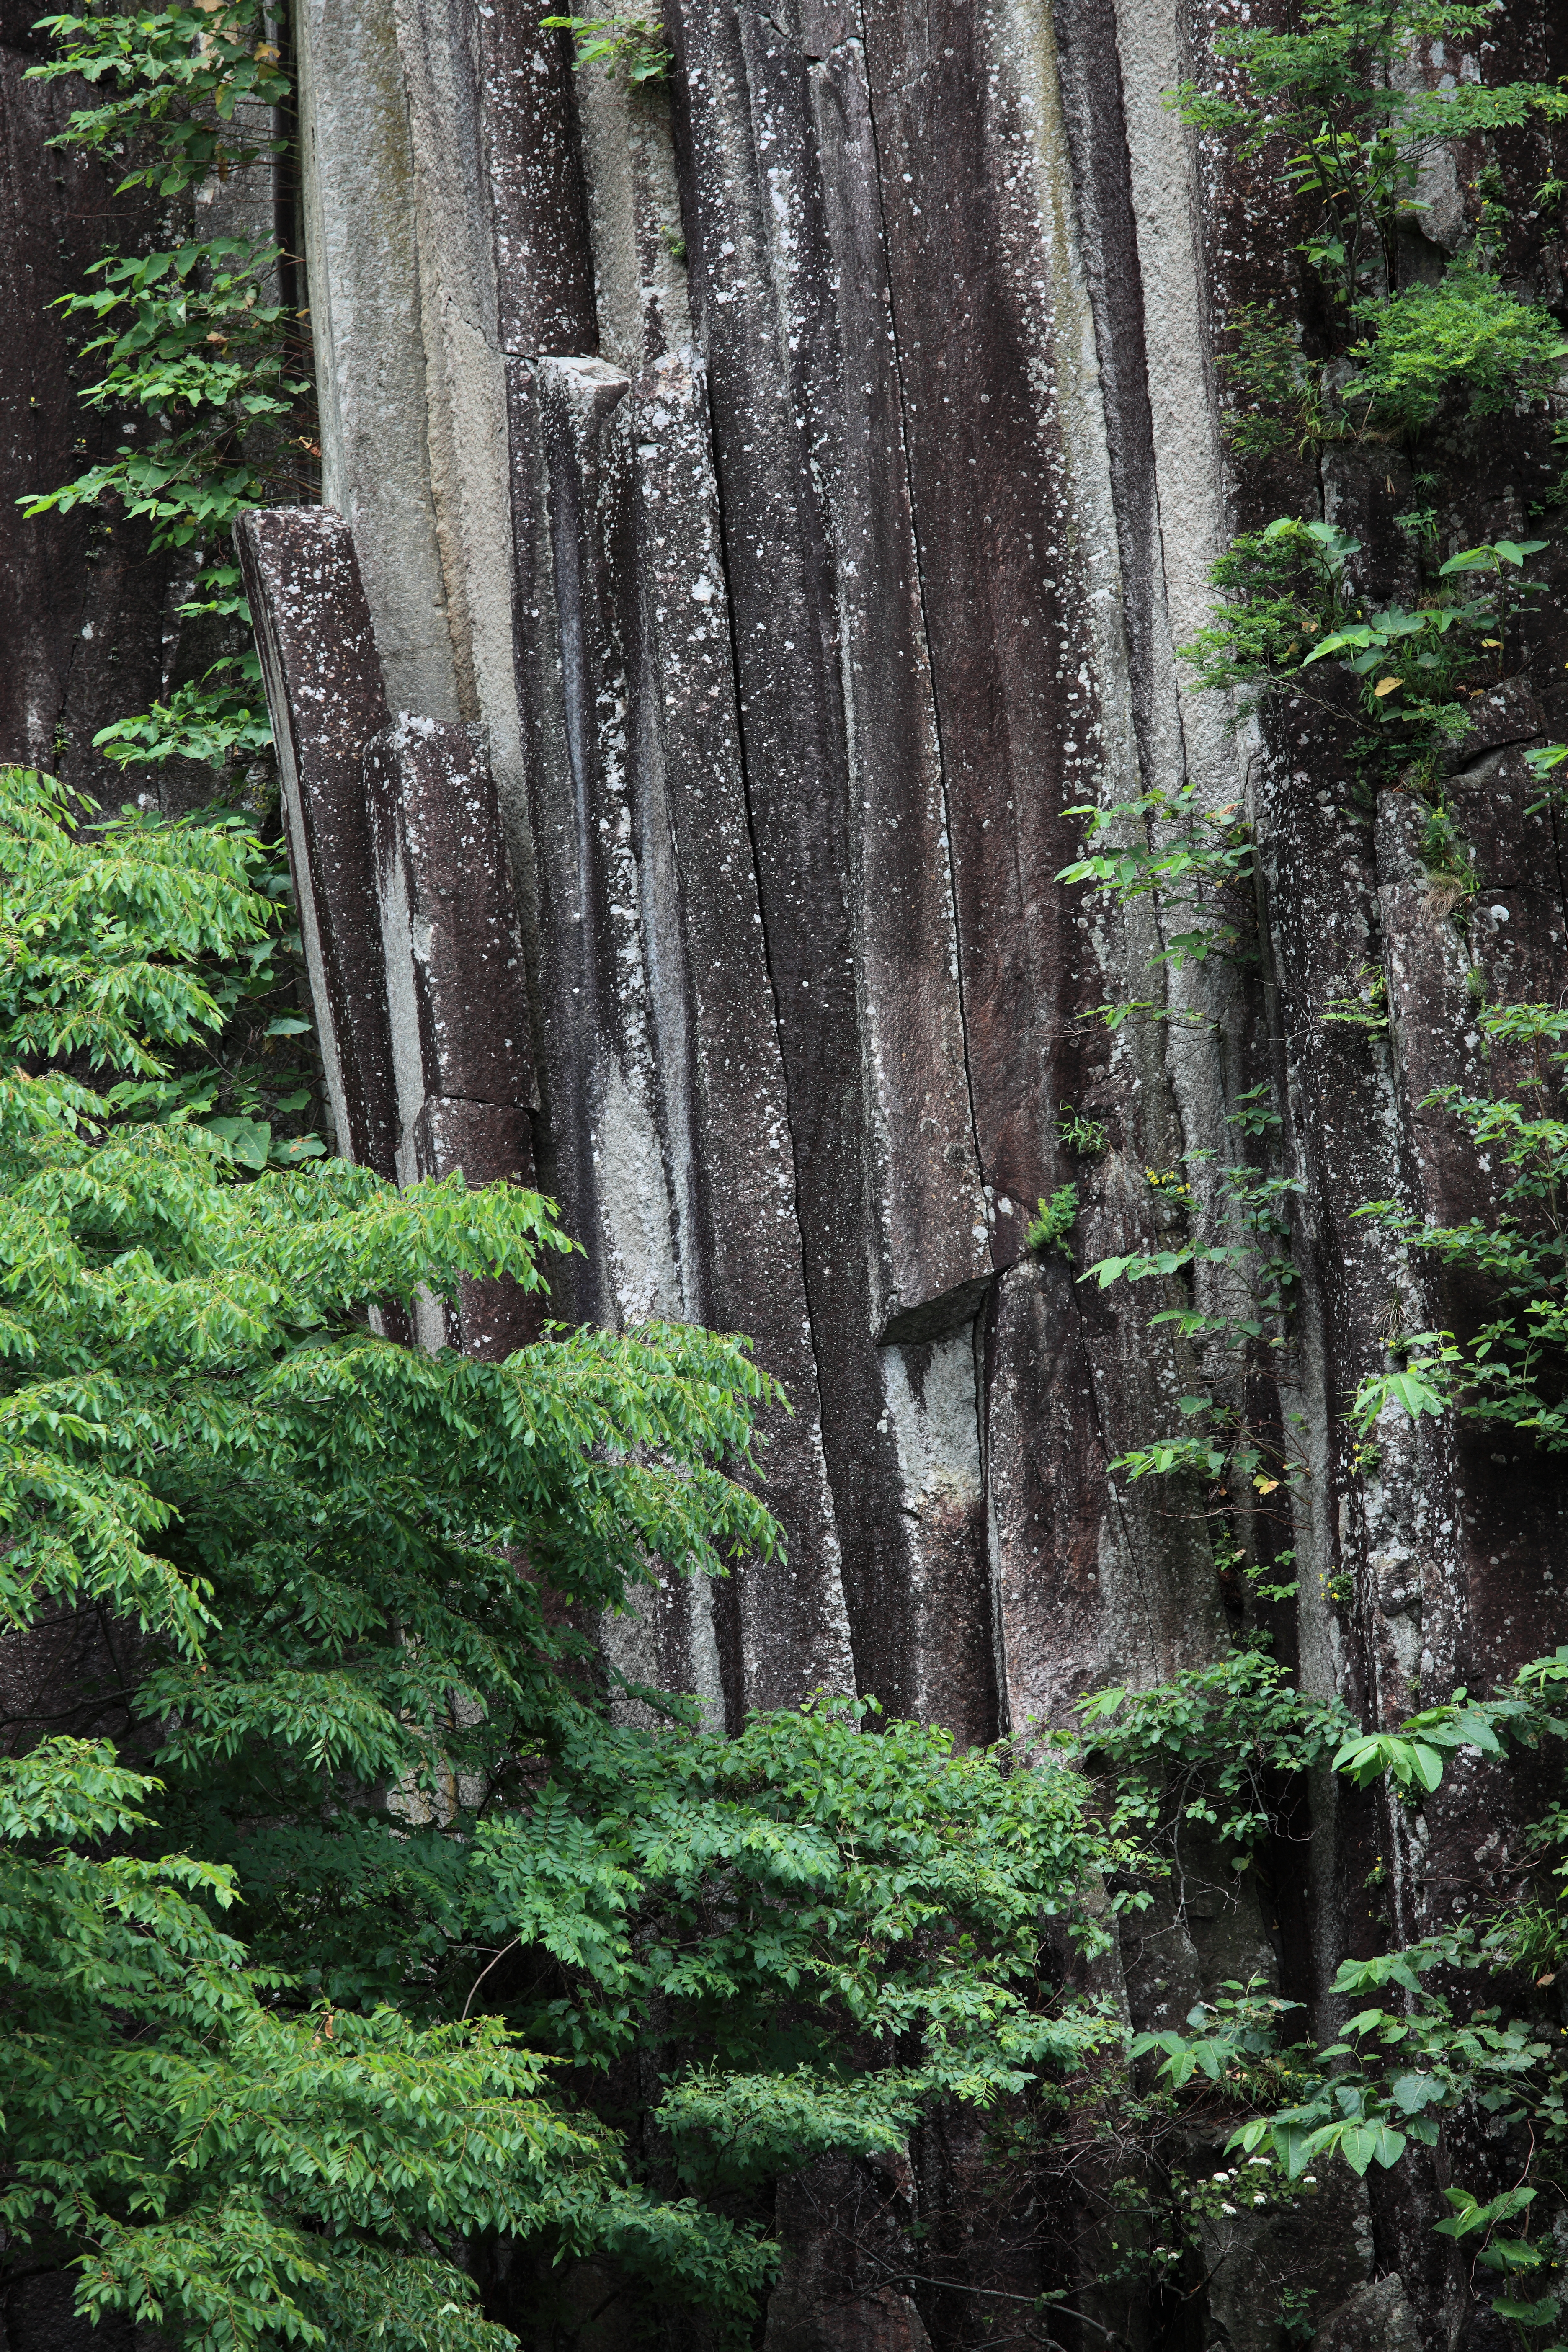
landscape, tree, water, nature, forest, rock, waterfall, wilderness, view, cliff, green, high, jungle, botany, garden, rainforest, 5d, hires, woodland, habitat, markii, water feature, hi, res, resolution, precipice, columnar, joint, old growth forest, natural environment, woody plant